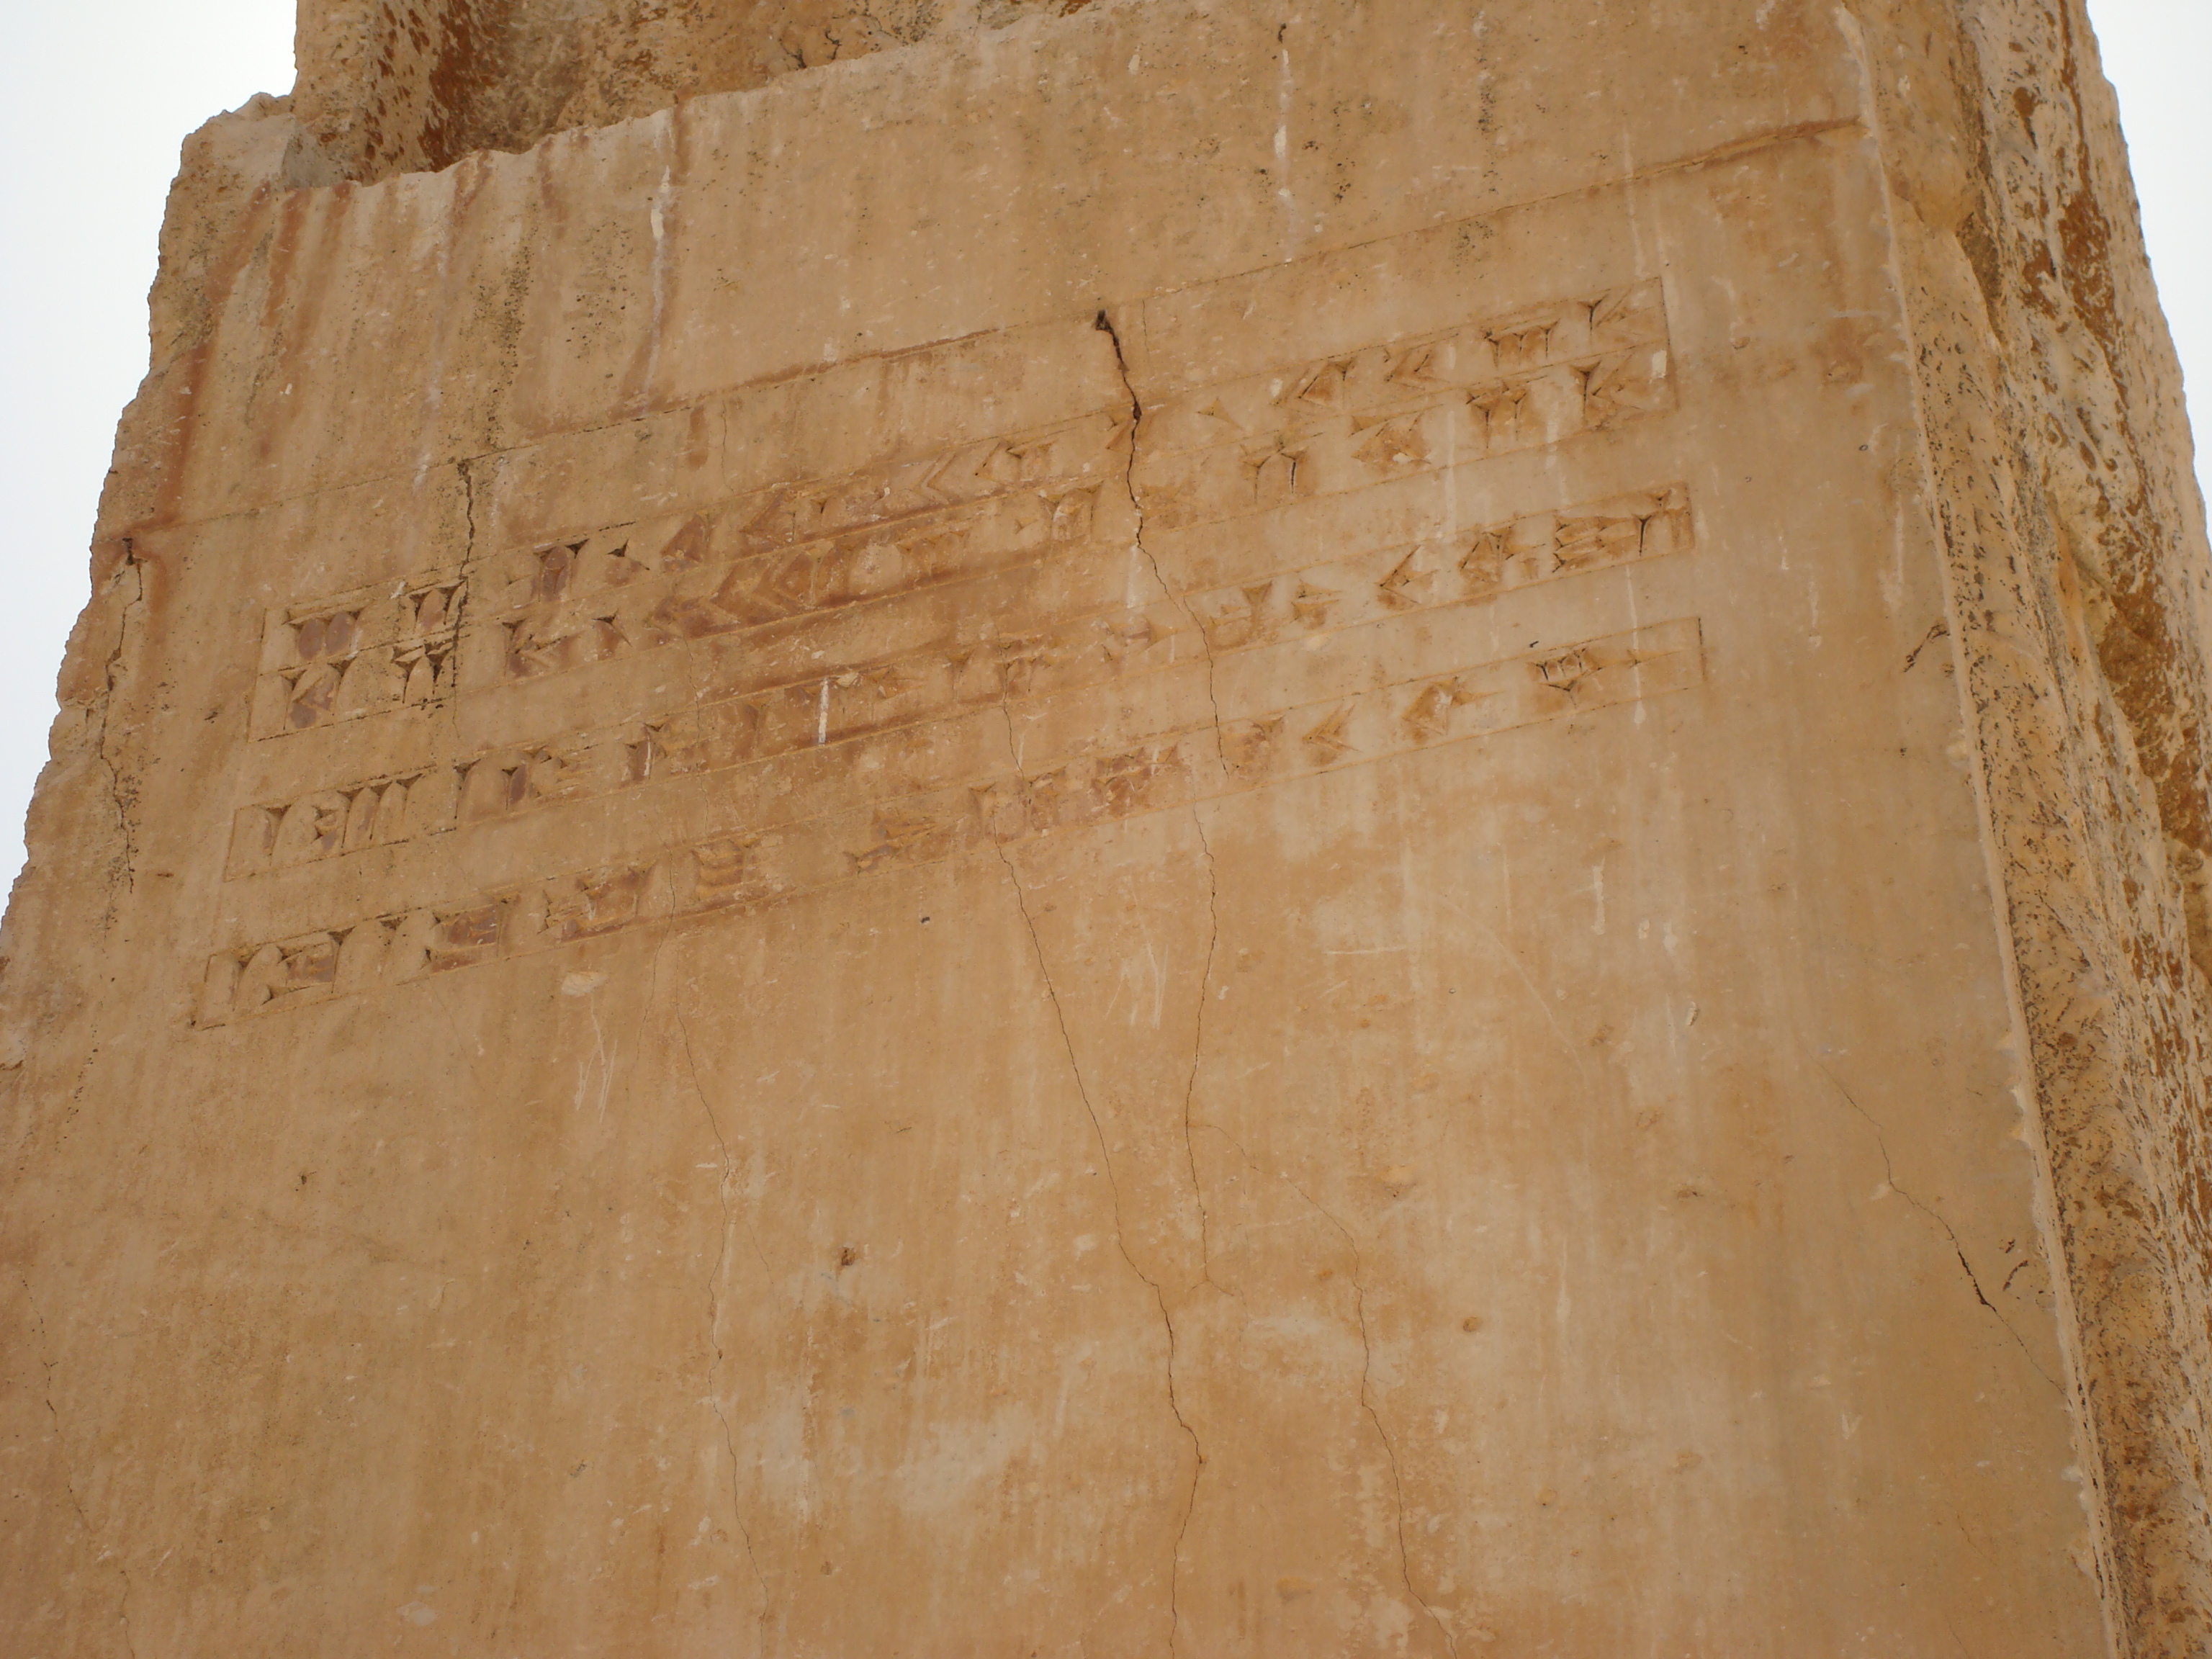
persia, iran, shiraz, Achaemenid, Darius, empire, Cyrus, ancient, ancient history, wood, history, wood stain, plywood, carving